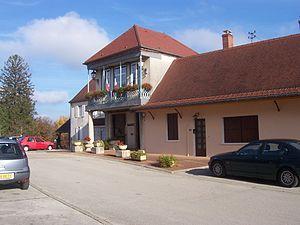
Mairie de Savigny-en-Revermont
Savigny-en-Revermont est une commune française située dans le département de Saône-et-Loire en région Bourgogne-Franche-Comté.